János Salamon Petényi

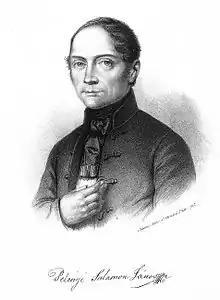

János Salamon Petényi, Johann Salomon von Petényi or Ján Šalamún Petian (30 July 1799 – 5 October 1855) was a Hungarian priest who took an interest in zoology, travelling, collecting specimens, and contributing to ornithology, speleology, and paleontology. He is considered the father of Hungarian ornithology.